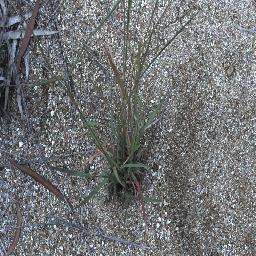
Label: negative